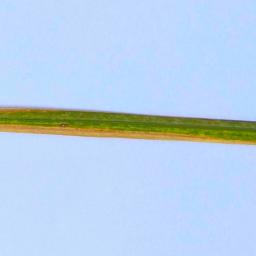
Label: Rice___Leaf_Blast